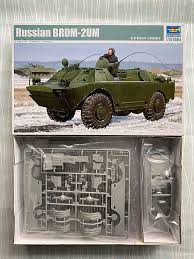
Label: BTR